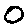
Label: 0